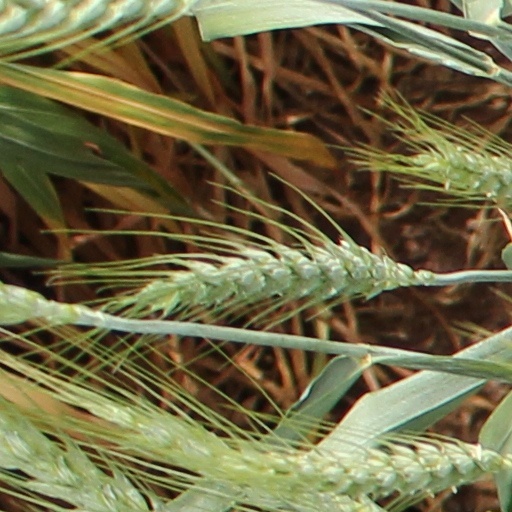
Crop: wheat